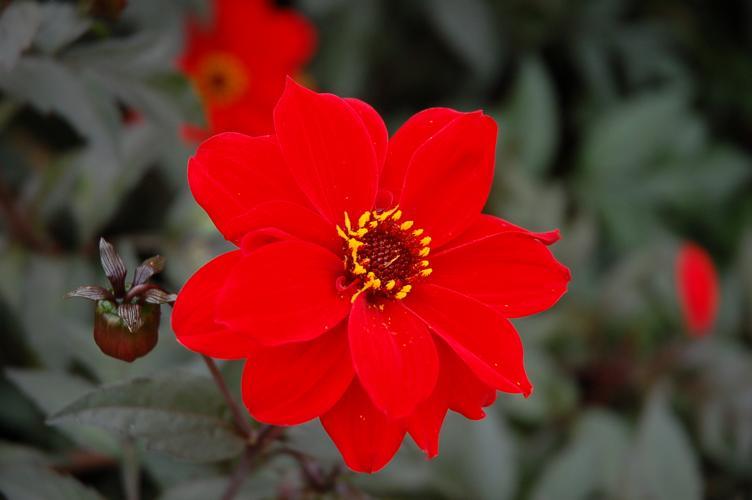
Label: bishop of llandaff